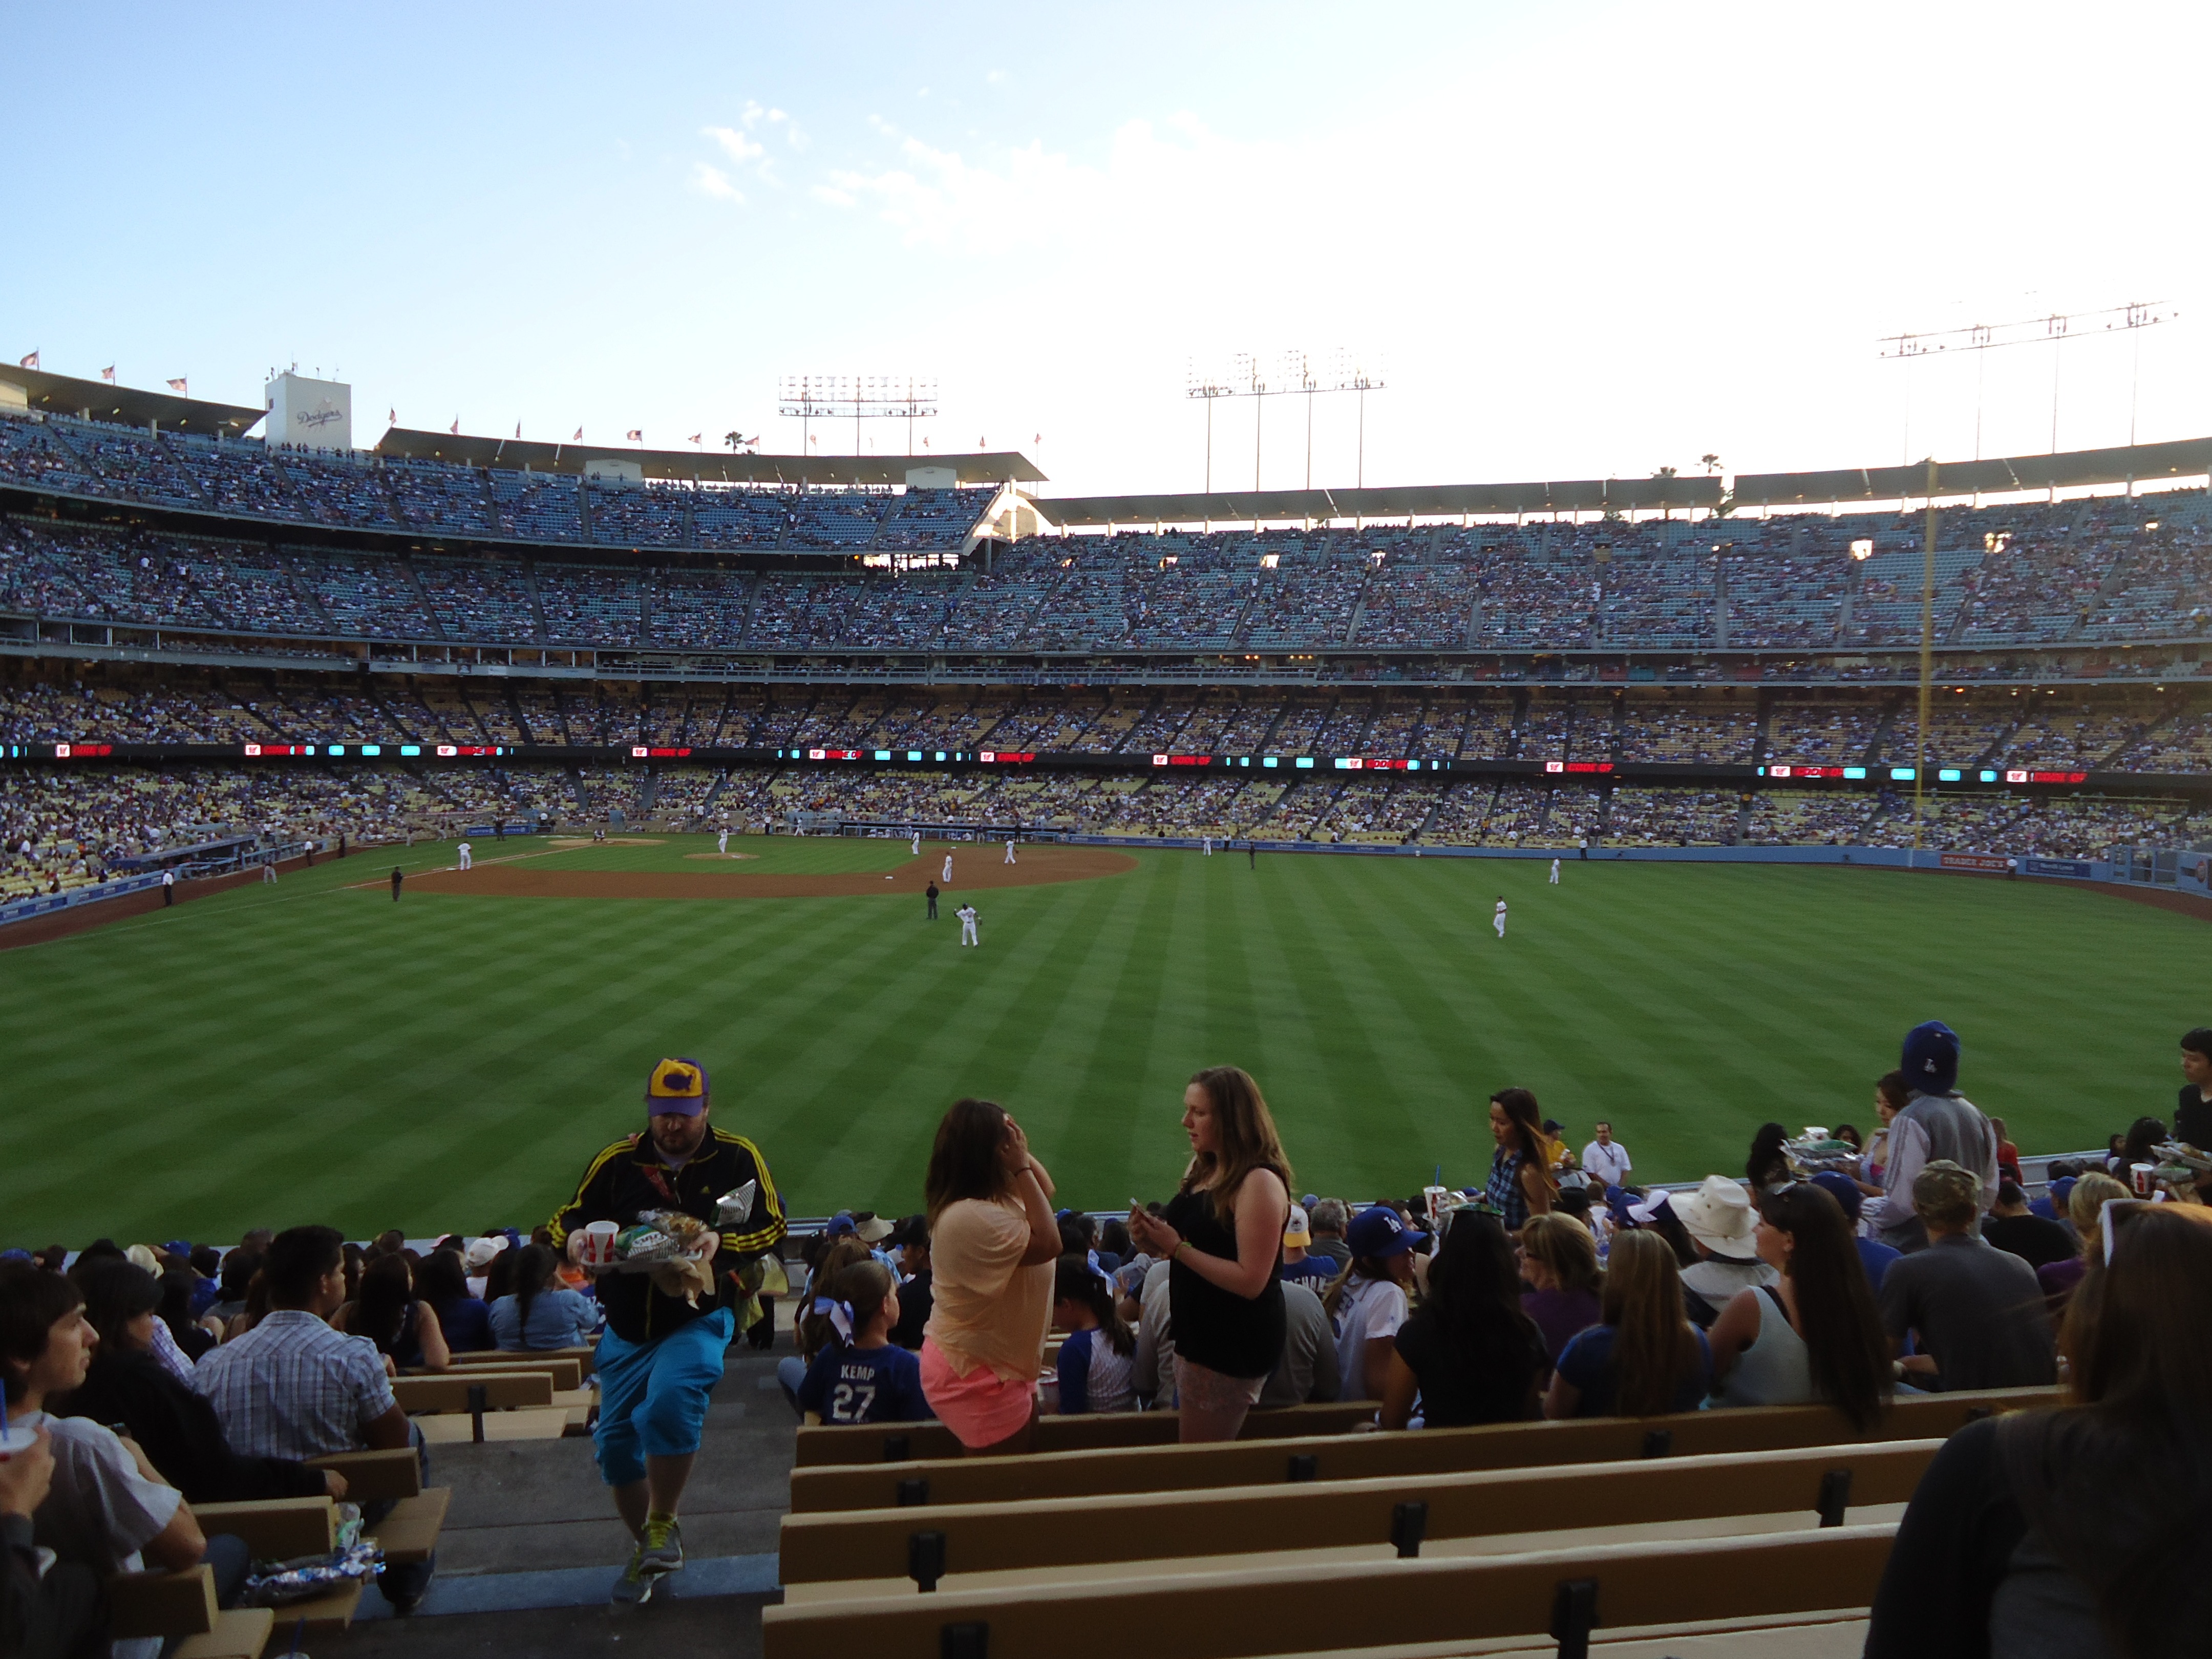
structure, baseball, sport, game, play, recreation, audience, playing, stadium, baseball field, competition, arena, team, sports, ball, spectators, league, los angeles, softball, dodgers, baseball park, geographical feature, sport venue, soccer specific stadium